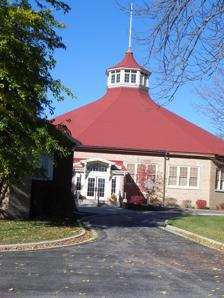
Building: Zivko's Ballroom
Country: United States of America
Year built: 1928
Historic building and former music venue jn Hartford, Wisconsin Chandelier Ballroom The building in 2014 Location Hartford, Wisconsin, United States Type Music venue, wedding venue Opened 1928 Zivko's Ballroom was a music venue located in Hartford, Wisconsin . The Art Deco ballroom was built in 1928, although it was not until 1949 that it became Zivko's Ballroom, after being purchased by businessman Marty Zivko. Some of the artists that performed at Zivko's include Duke Ellington , Louis Armstrong , Joe Walsh , Robin Trower , Ted Nugent , Cheap Trick , Ricky Nelson and Chubby Checker . Today, the building, now known as the Chandelier Ballroom, is used mainly for wedding receptions . References